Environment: real
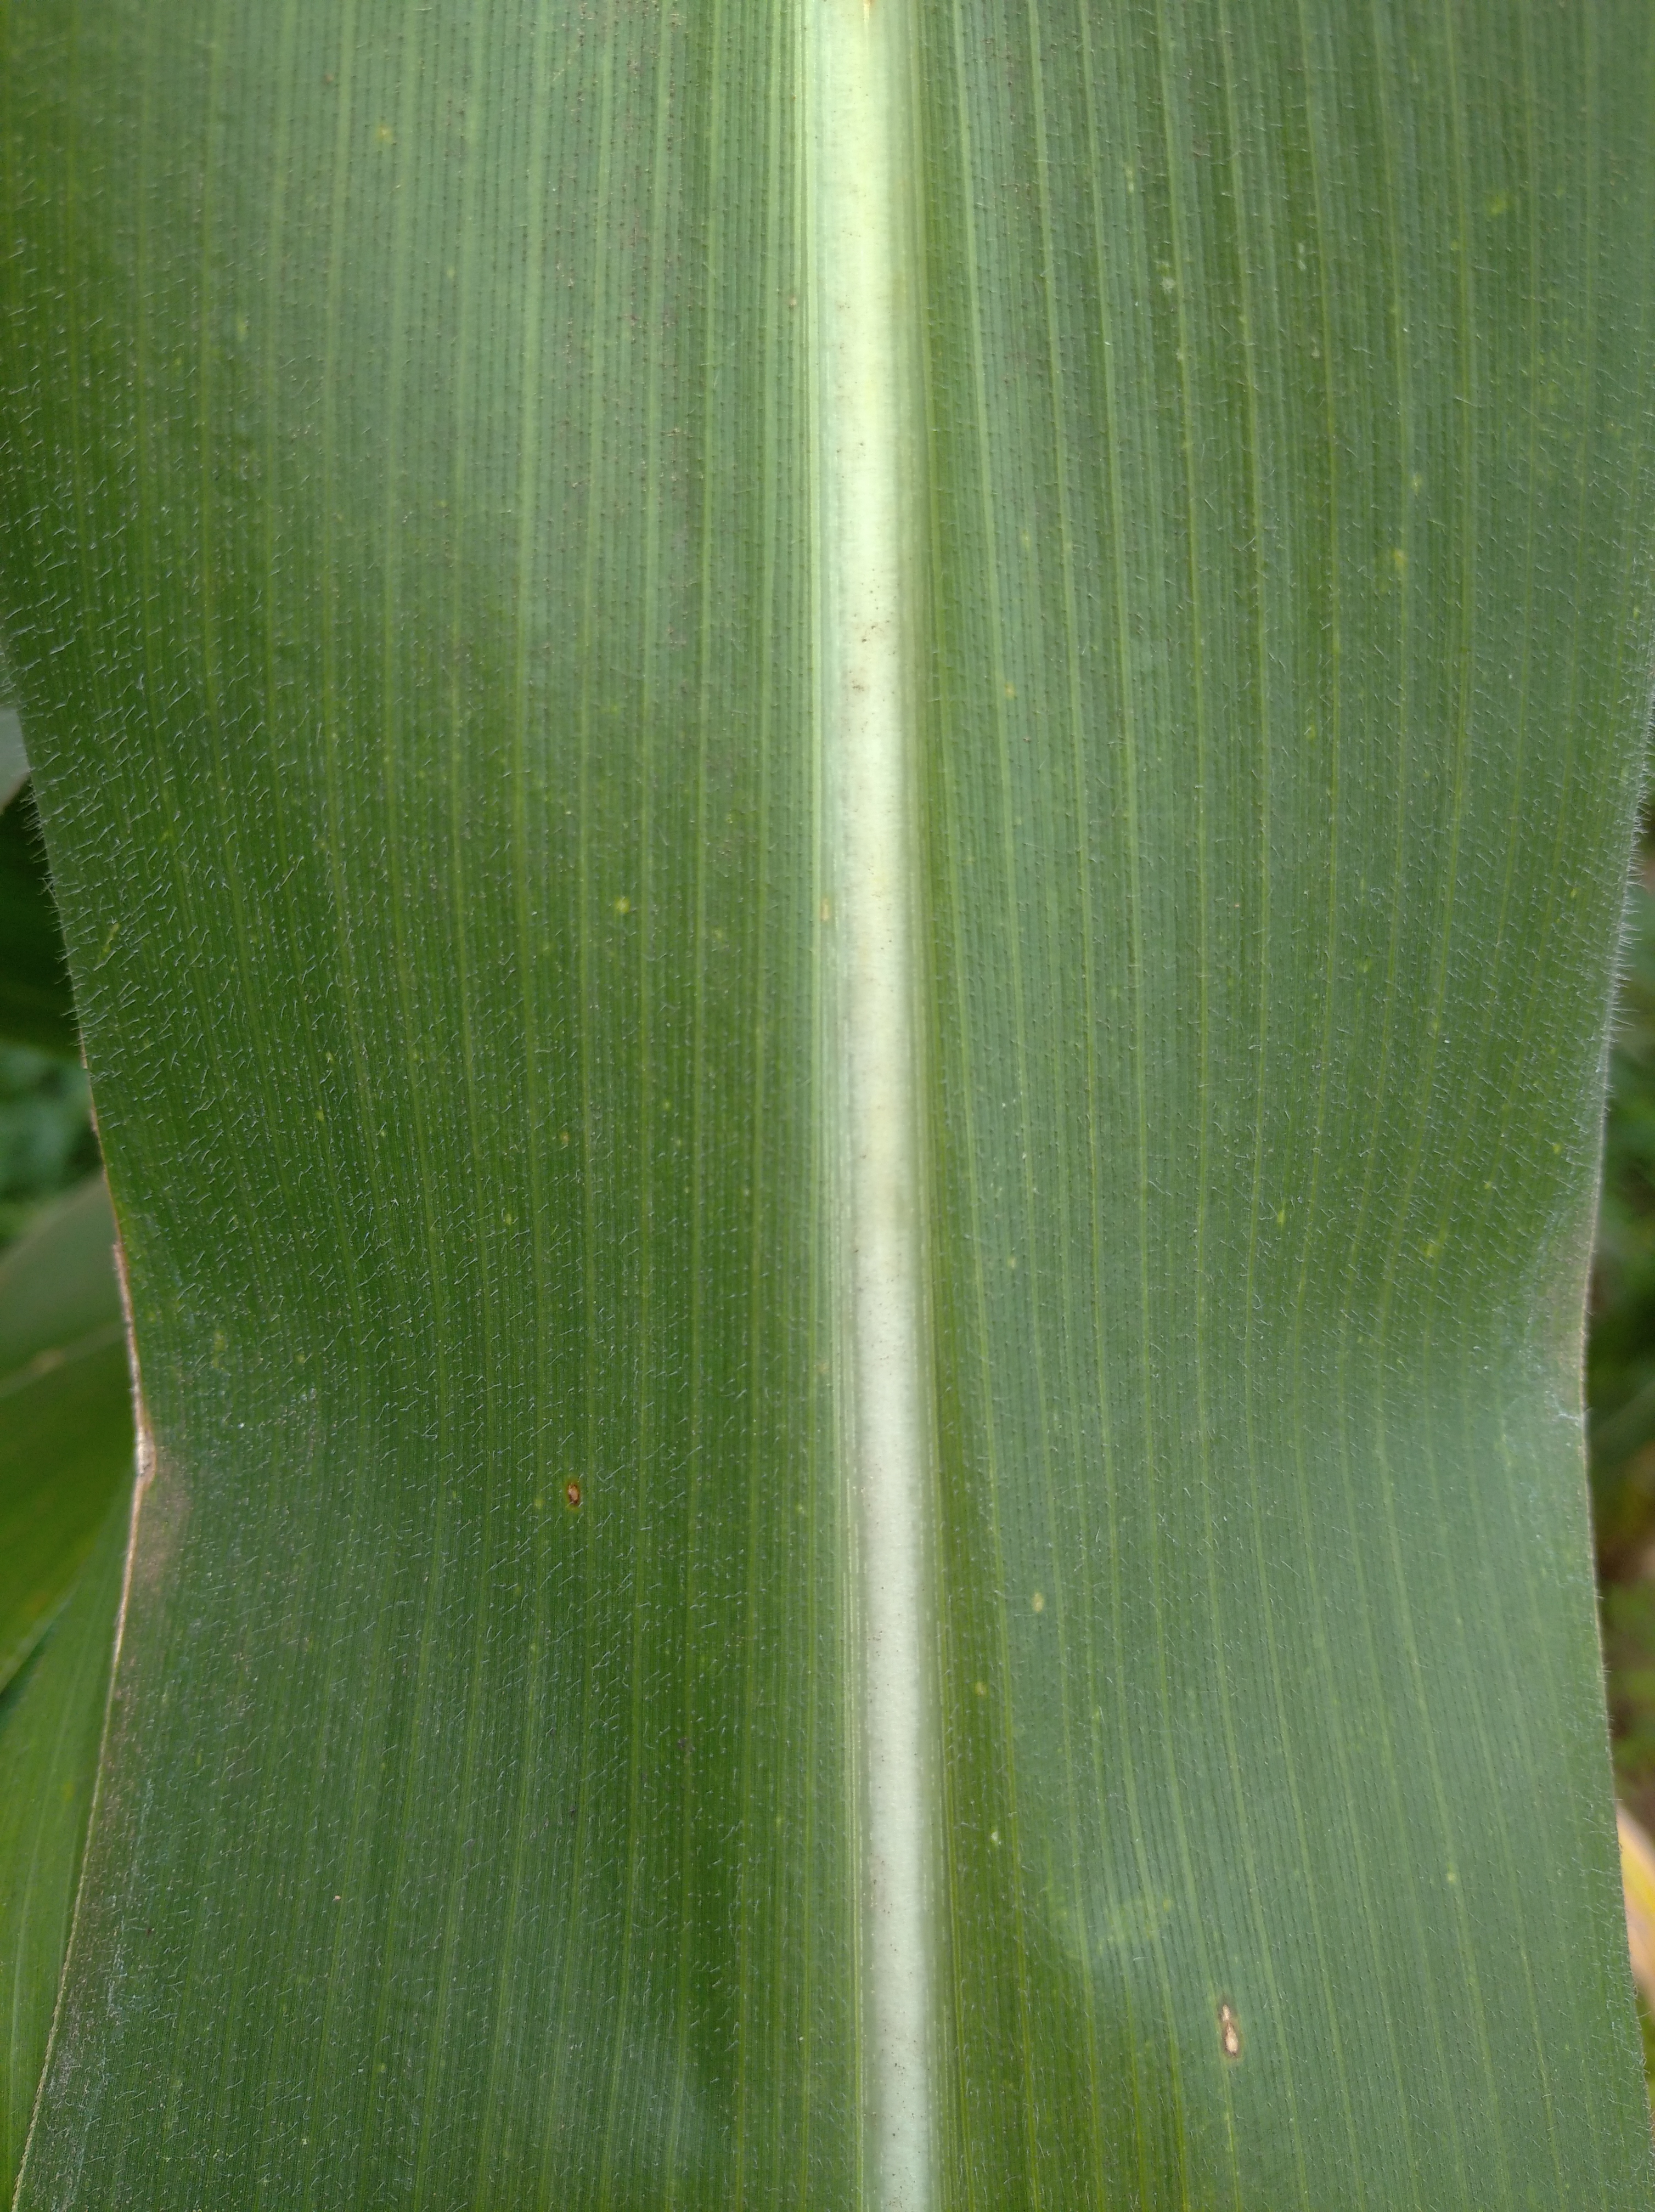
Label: healthy